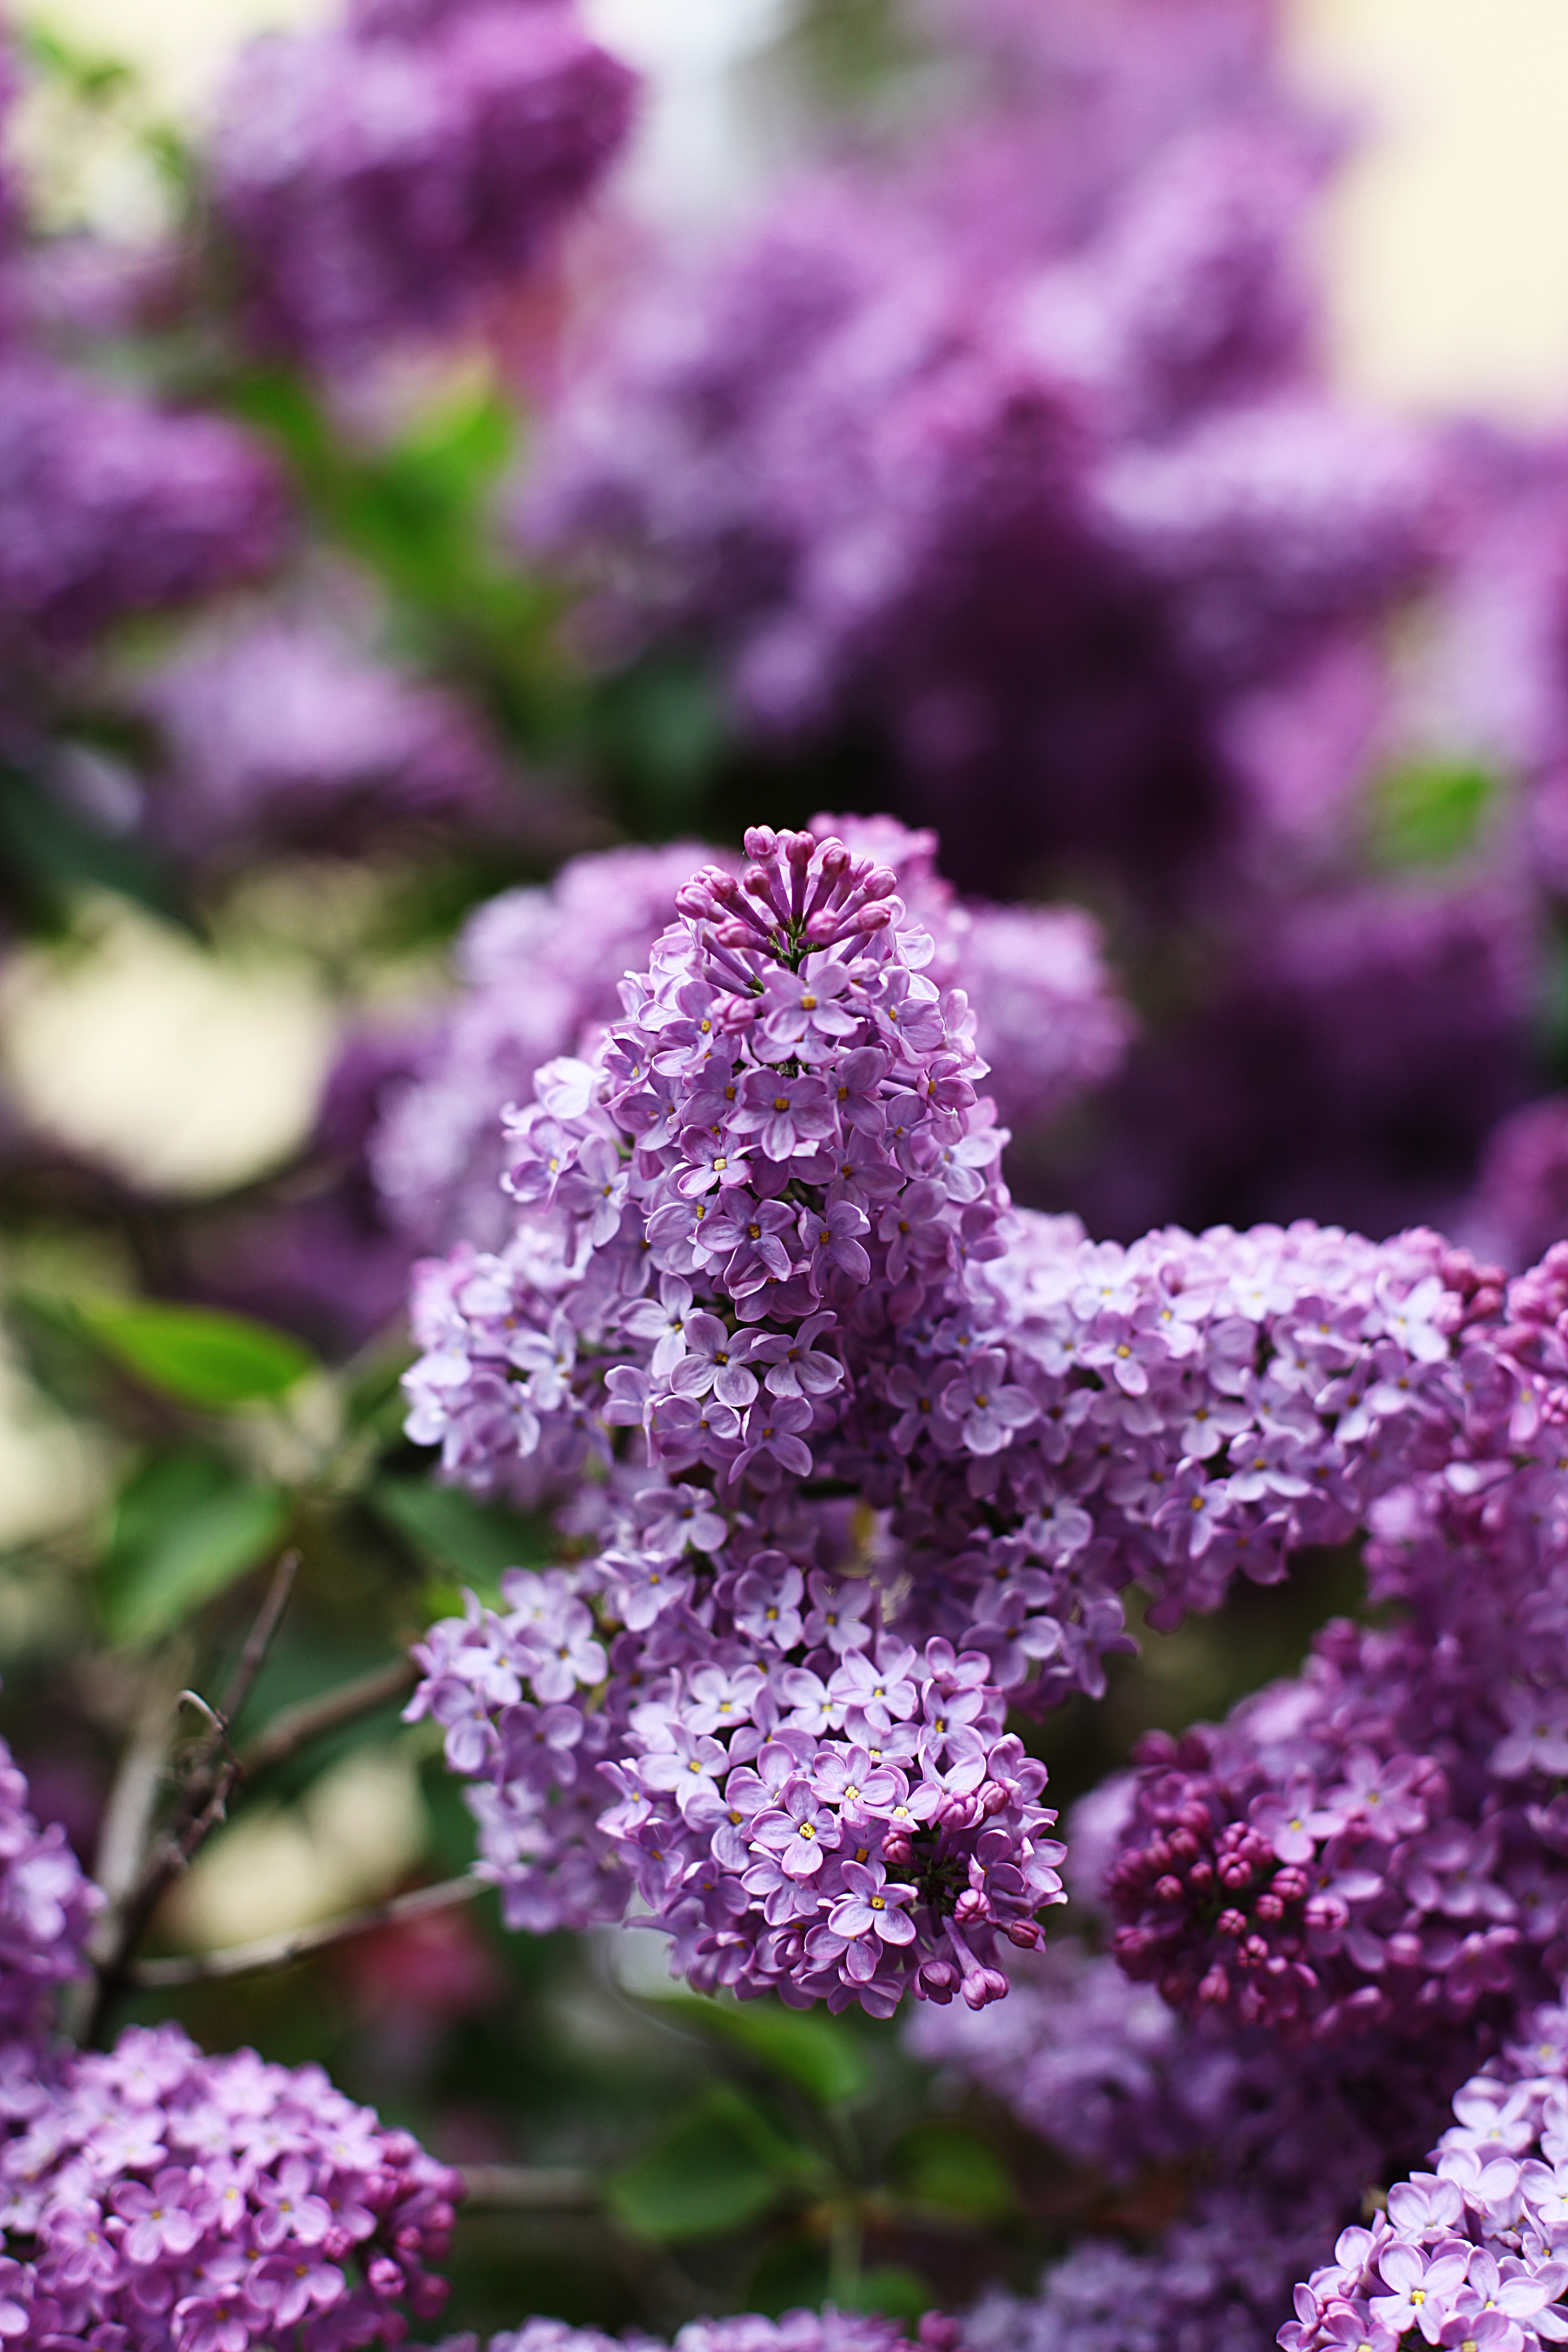
tree, branch, blossom, plant, leaf, flower, purple, petal, bloom, spring, herb, macro, botany, close, flora, lavender, wildflower, leaves, shrub, violet, lilac, may, macro photography, flowering plant, land plant, english lavender